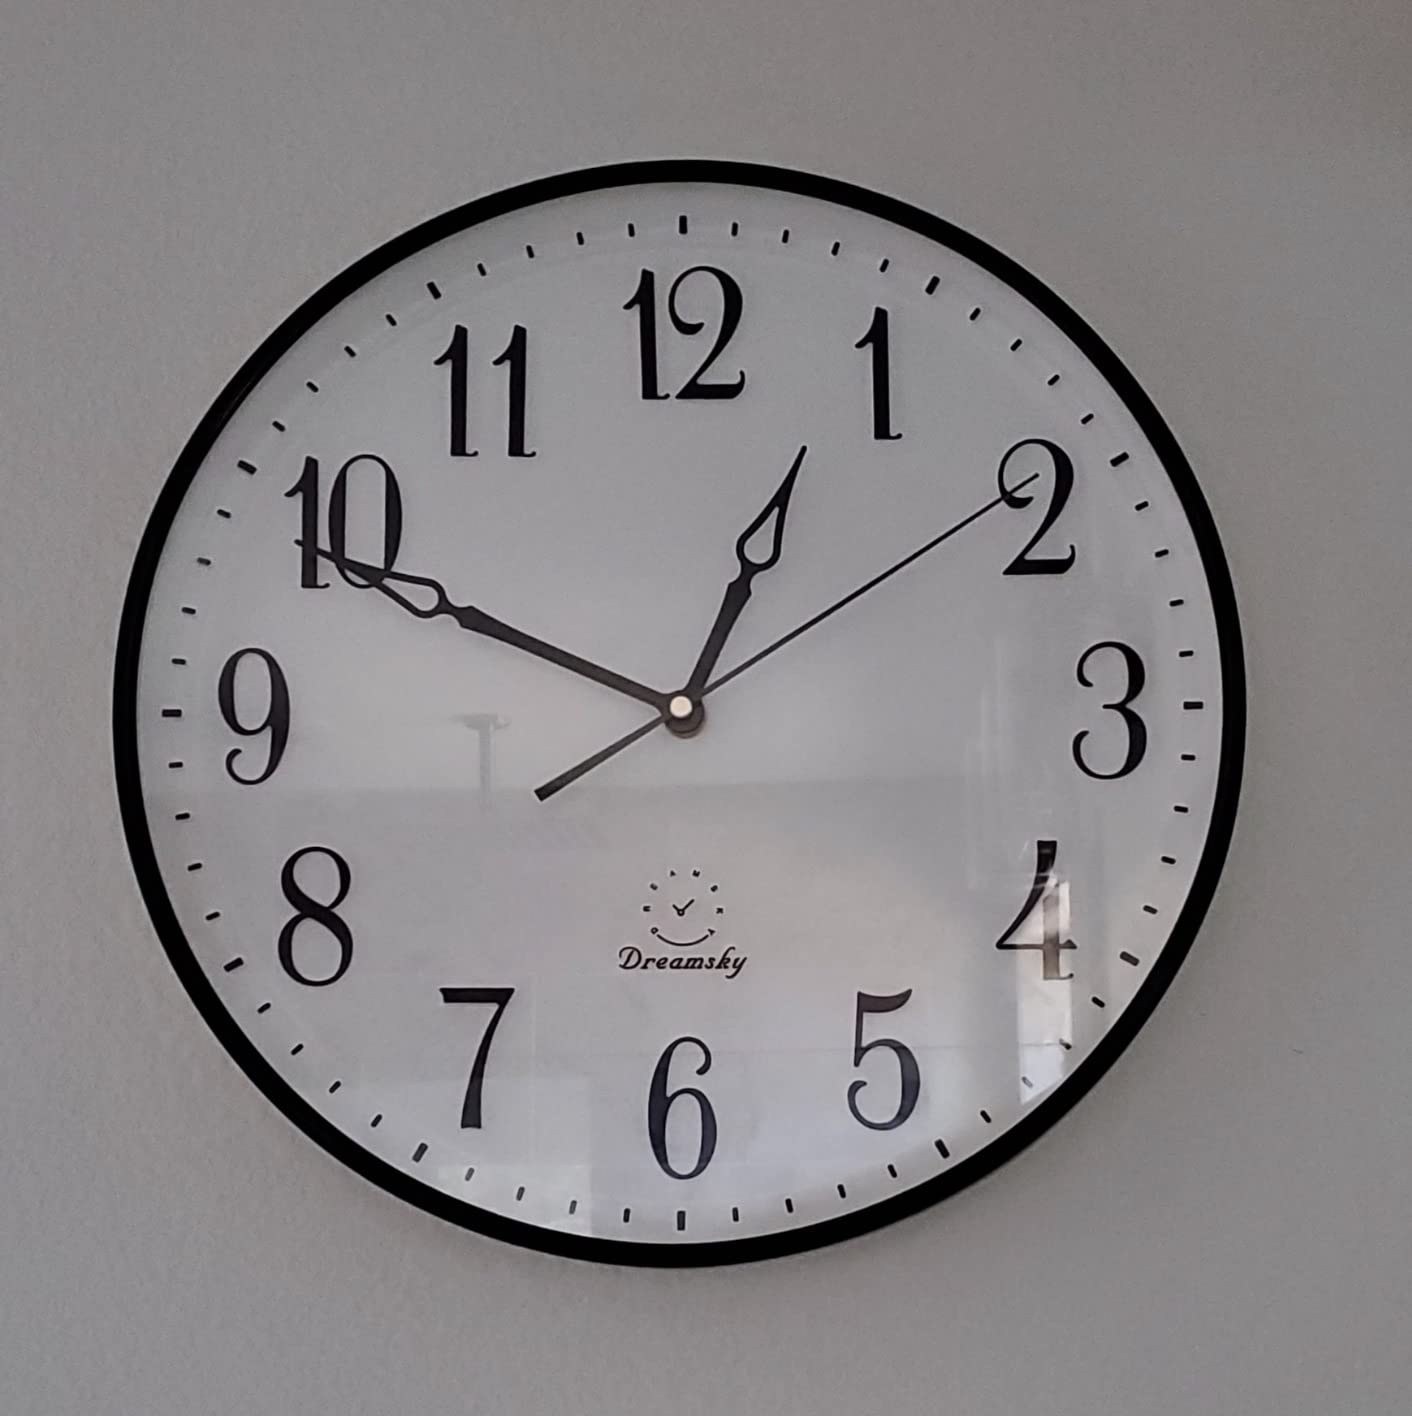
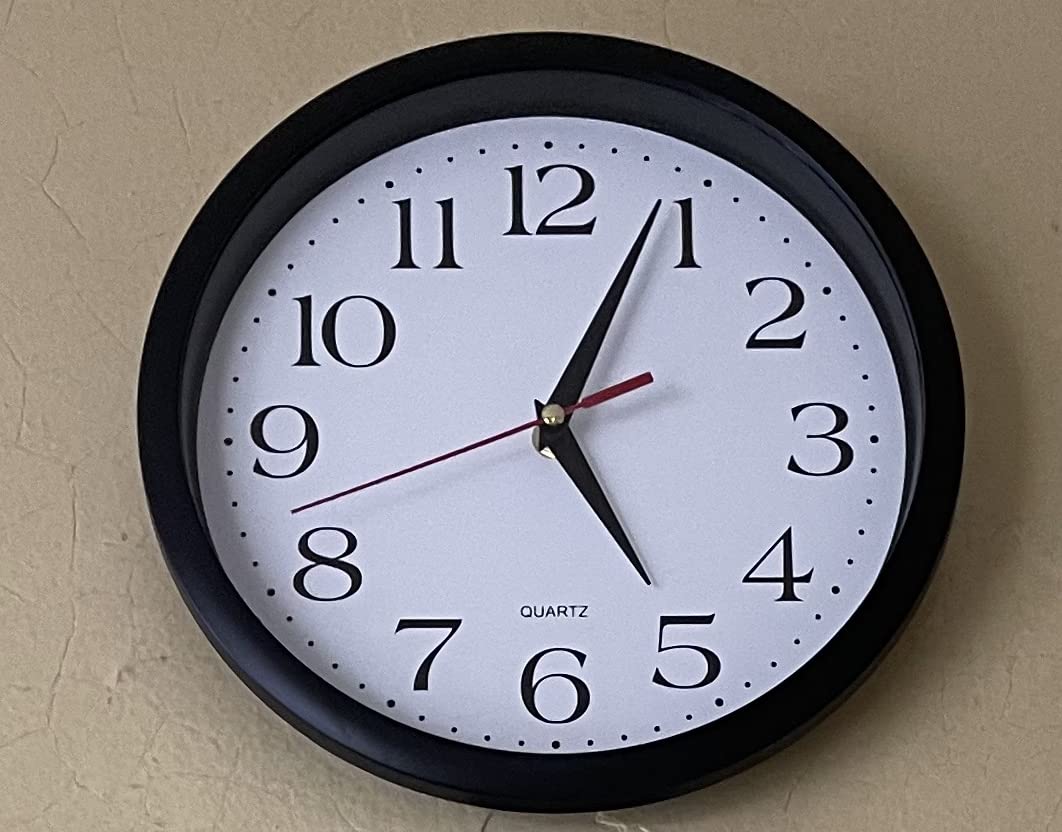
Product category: clock
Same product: no